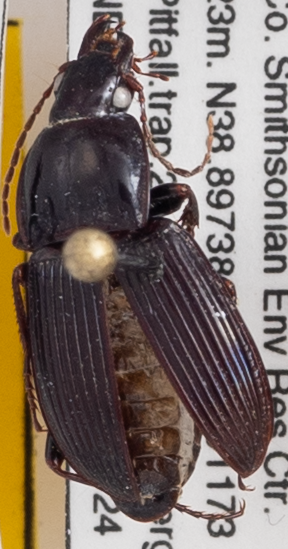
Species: Pterostichus (Abacidus) sp.
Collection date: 2021-06-24
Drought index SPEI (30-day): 0.39
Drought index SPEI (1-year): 2.09
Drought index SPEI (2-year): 1.28